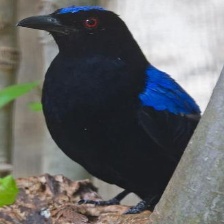
Species: FAIRY BLUEBIRD
Scientific name: IRENA